Austin 12

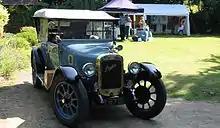
The real-life Gumdrop as driven by the author on 27 July 2008

The Twelve-Four is familiar to children in the form of "Gumdrop", the title character of a series of books authored by Val Biro, who owned an example. "Gumdrop" is an Austin Clifton Heavy Twelve-Four of 1926.